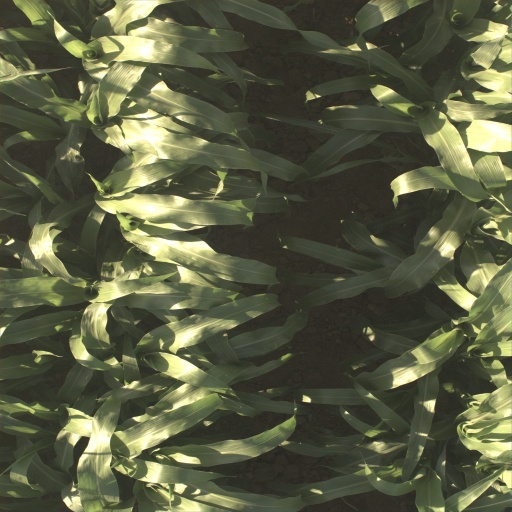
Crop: sorghum